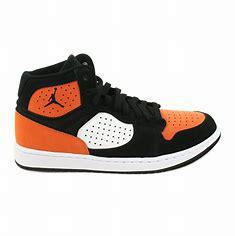
Brand: Jordan
Model: Access